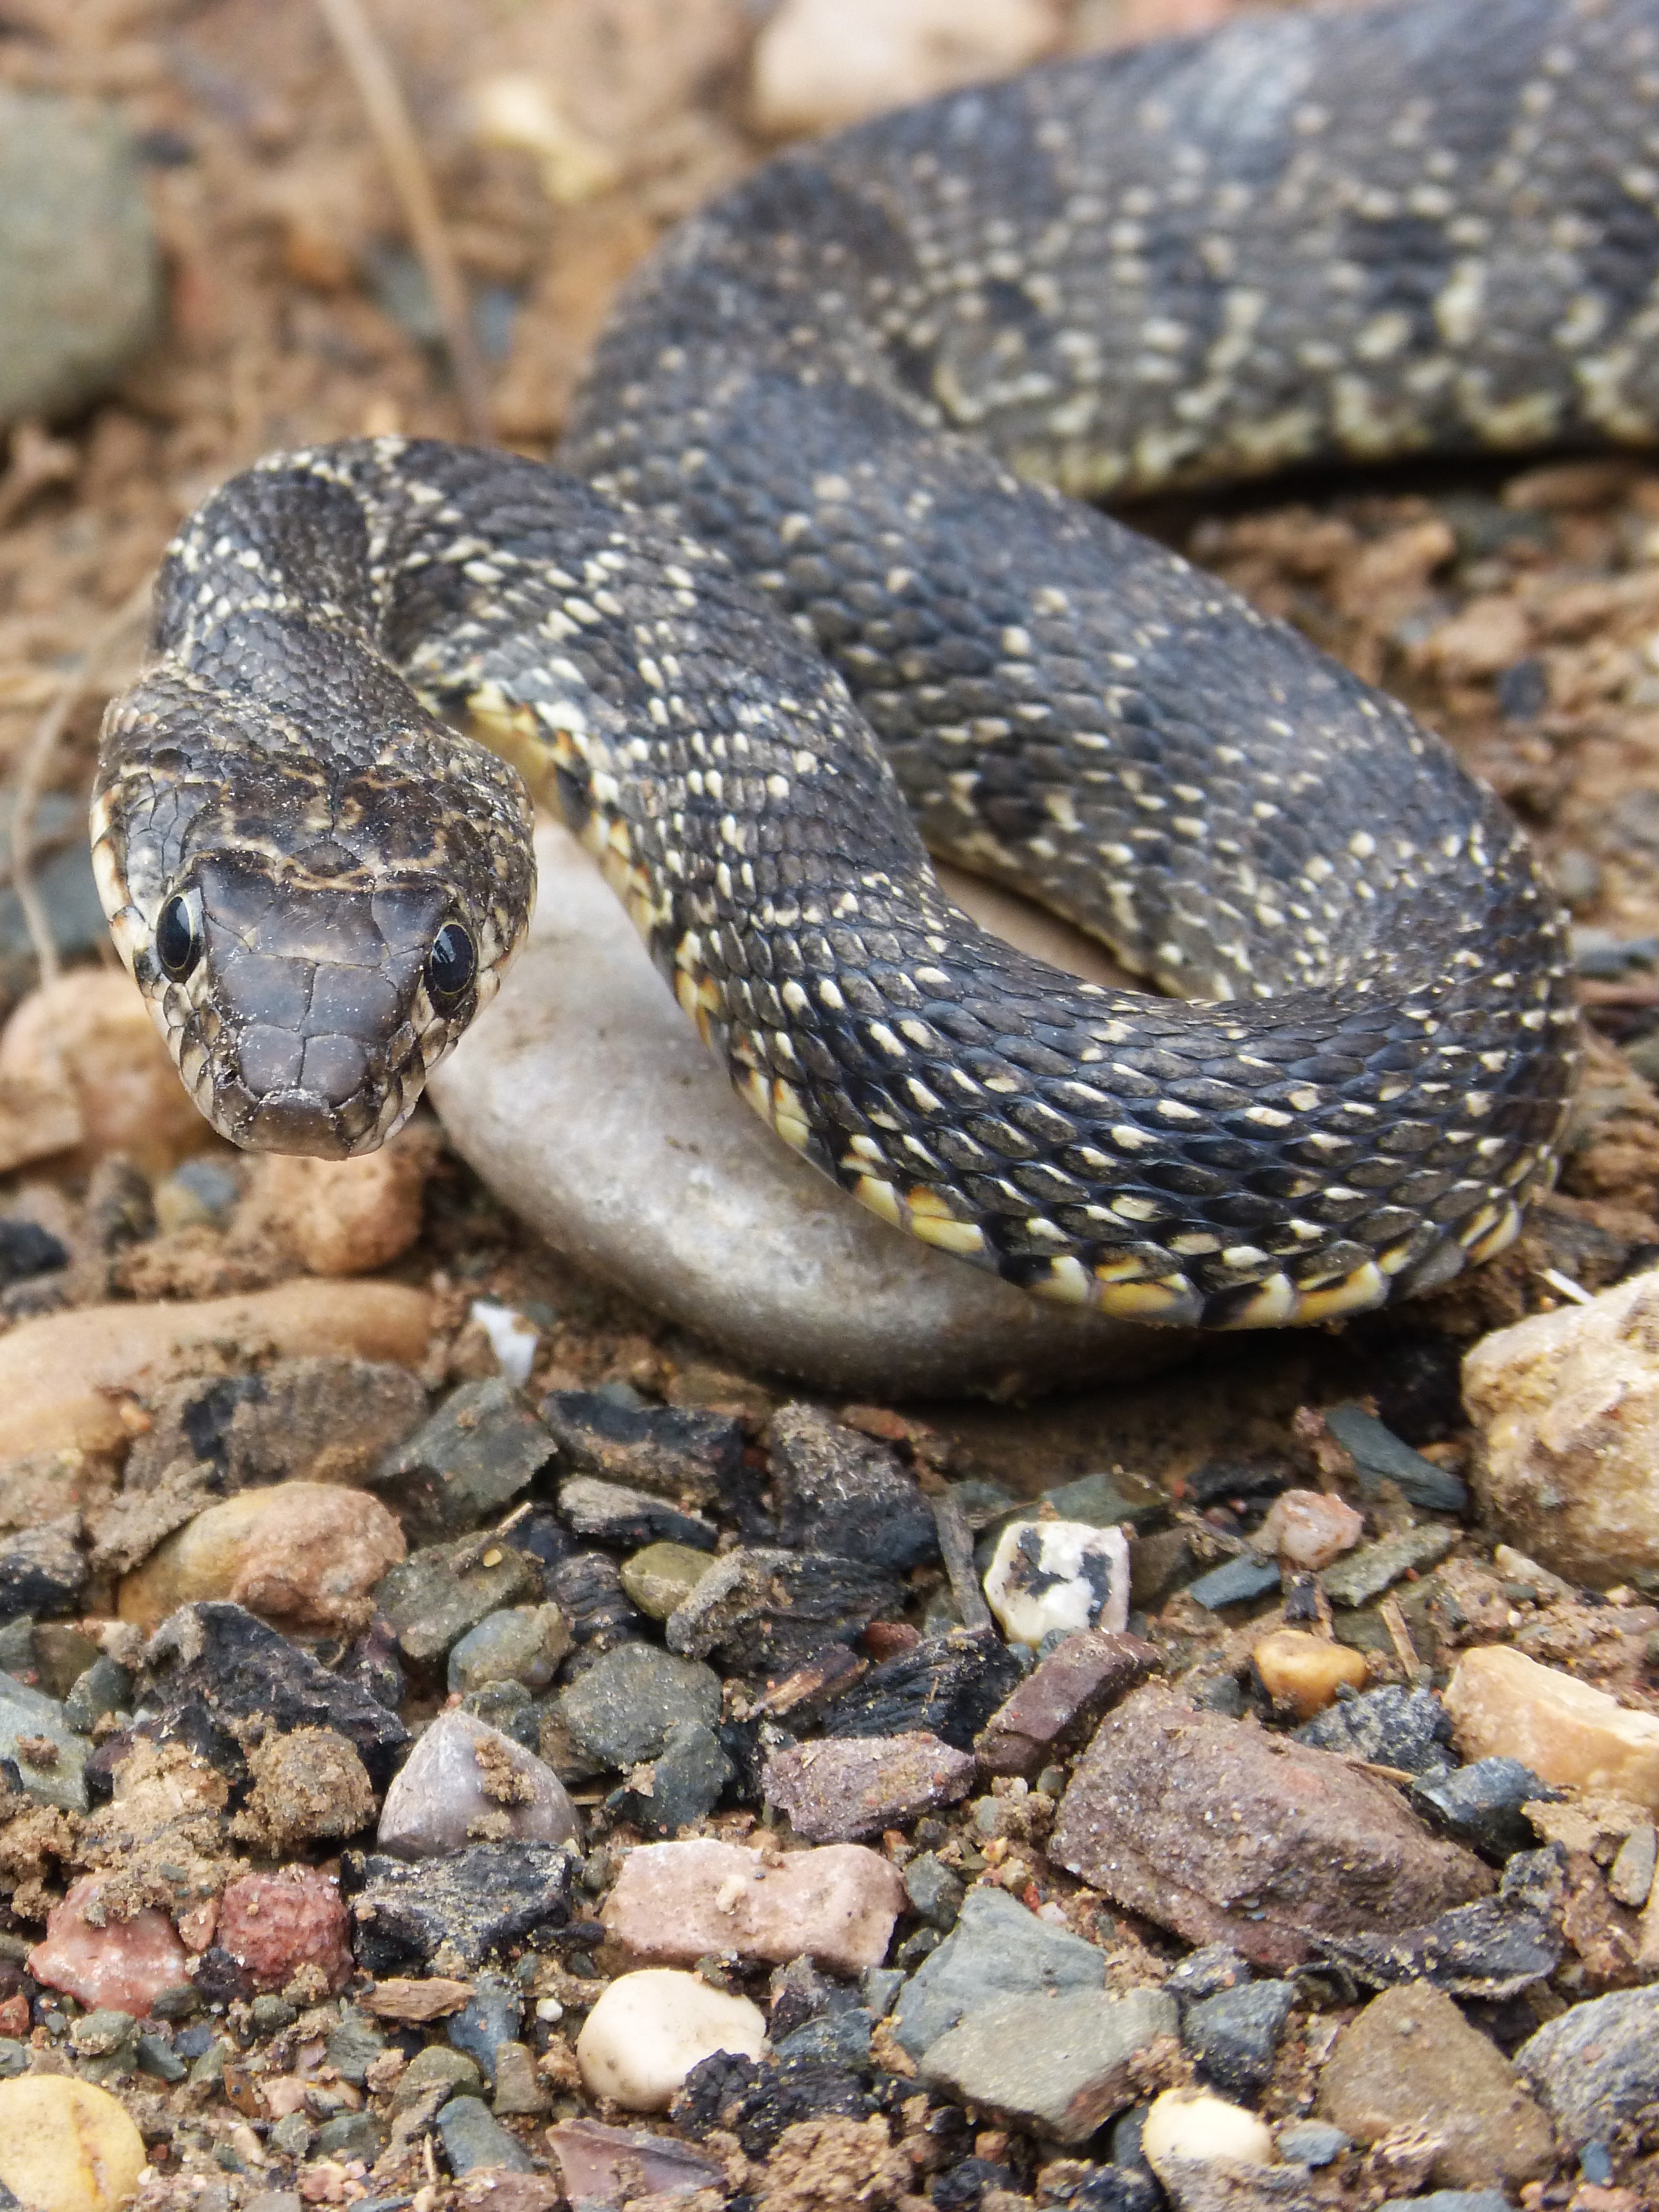
wildlife, reptile, fauna, snake, rattlesnake, vertebrate, threat, serpent, screwed, legua bifida, culebra de herradura, hemorrhois hippocrepis, viper, garter snake, colubridae, sidewinder, eastern diamondback rattlesnake, scaled reptile, hognose snake